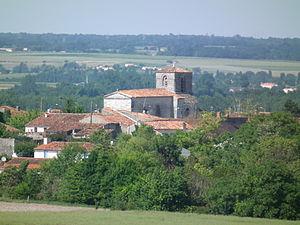
Vue générale du village de La Jard
La Jard est une commune du sud-ouest de la France, située dans le département de la Charente-Maritime. Ses habitants sont appelés les La Jardais et les La Jardaises.